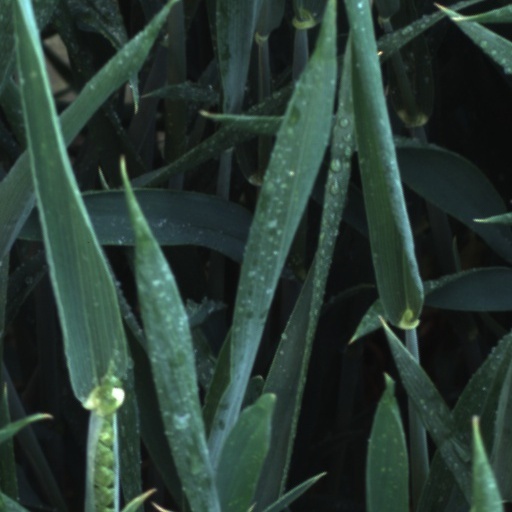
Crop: wheat